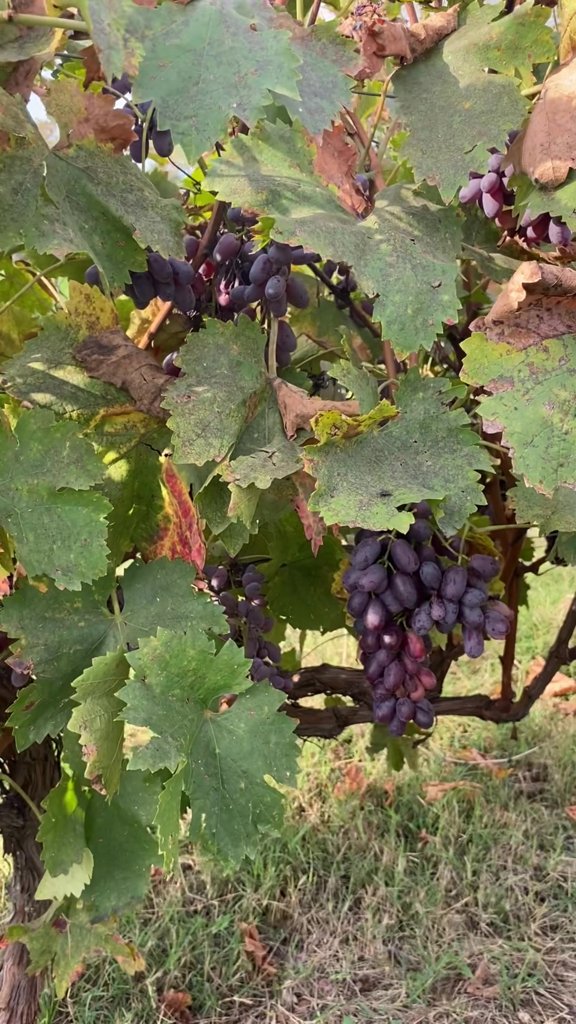
Berries visible: 88
Grape clusters: 7